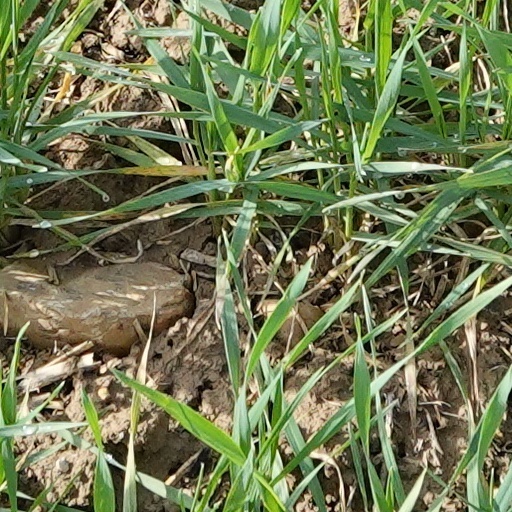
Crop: wheat